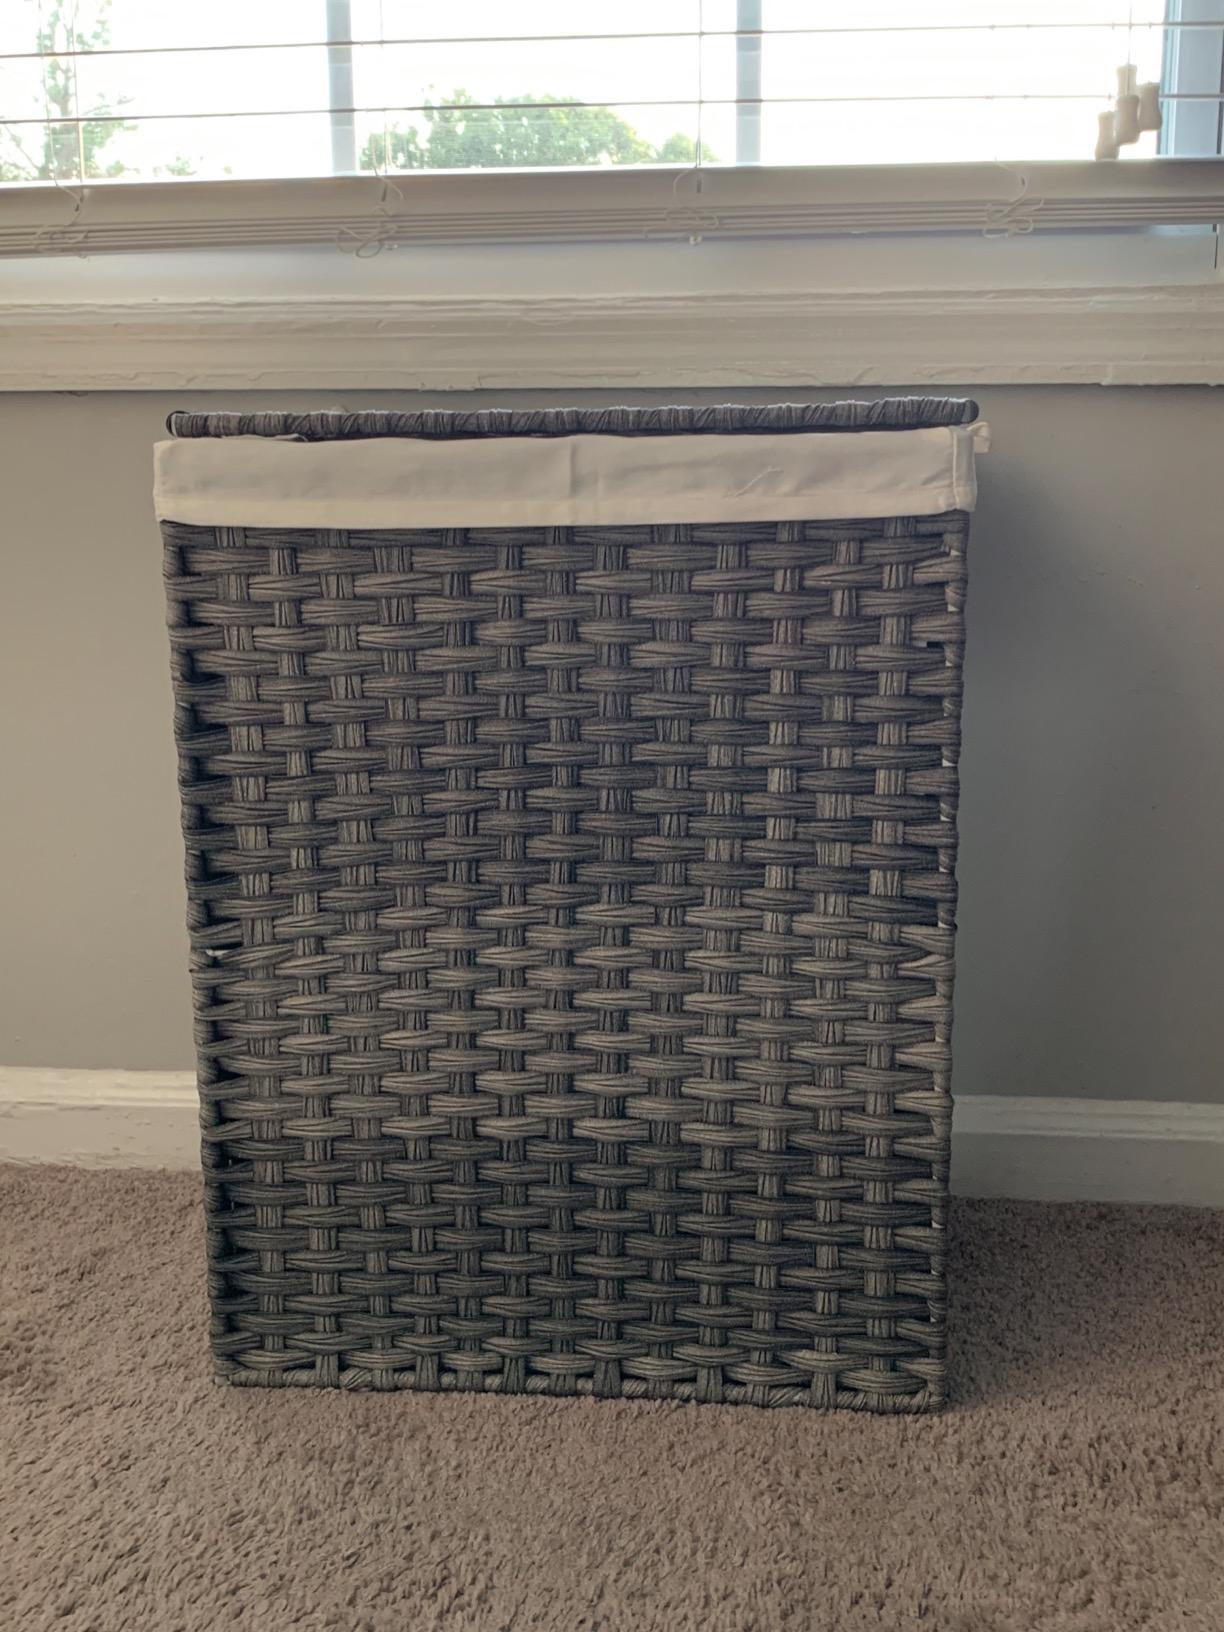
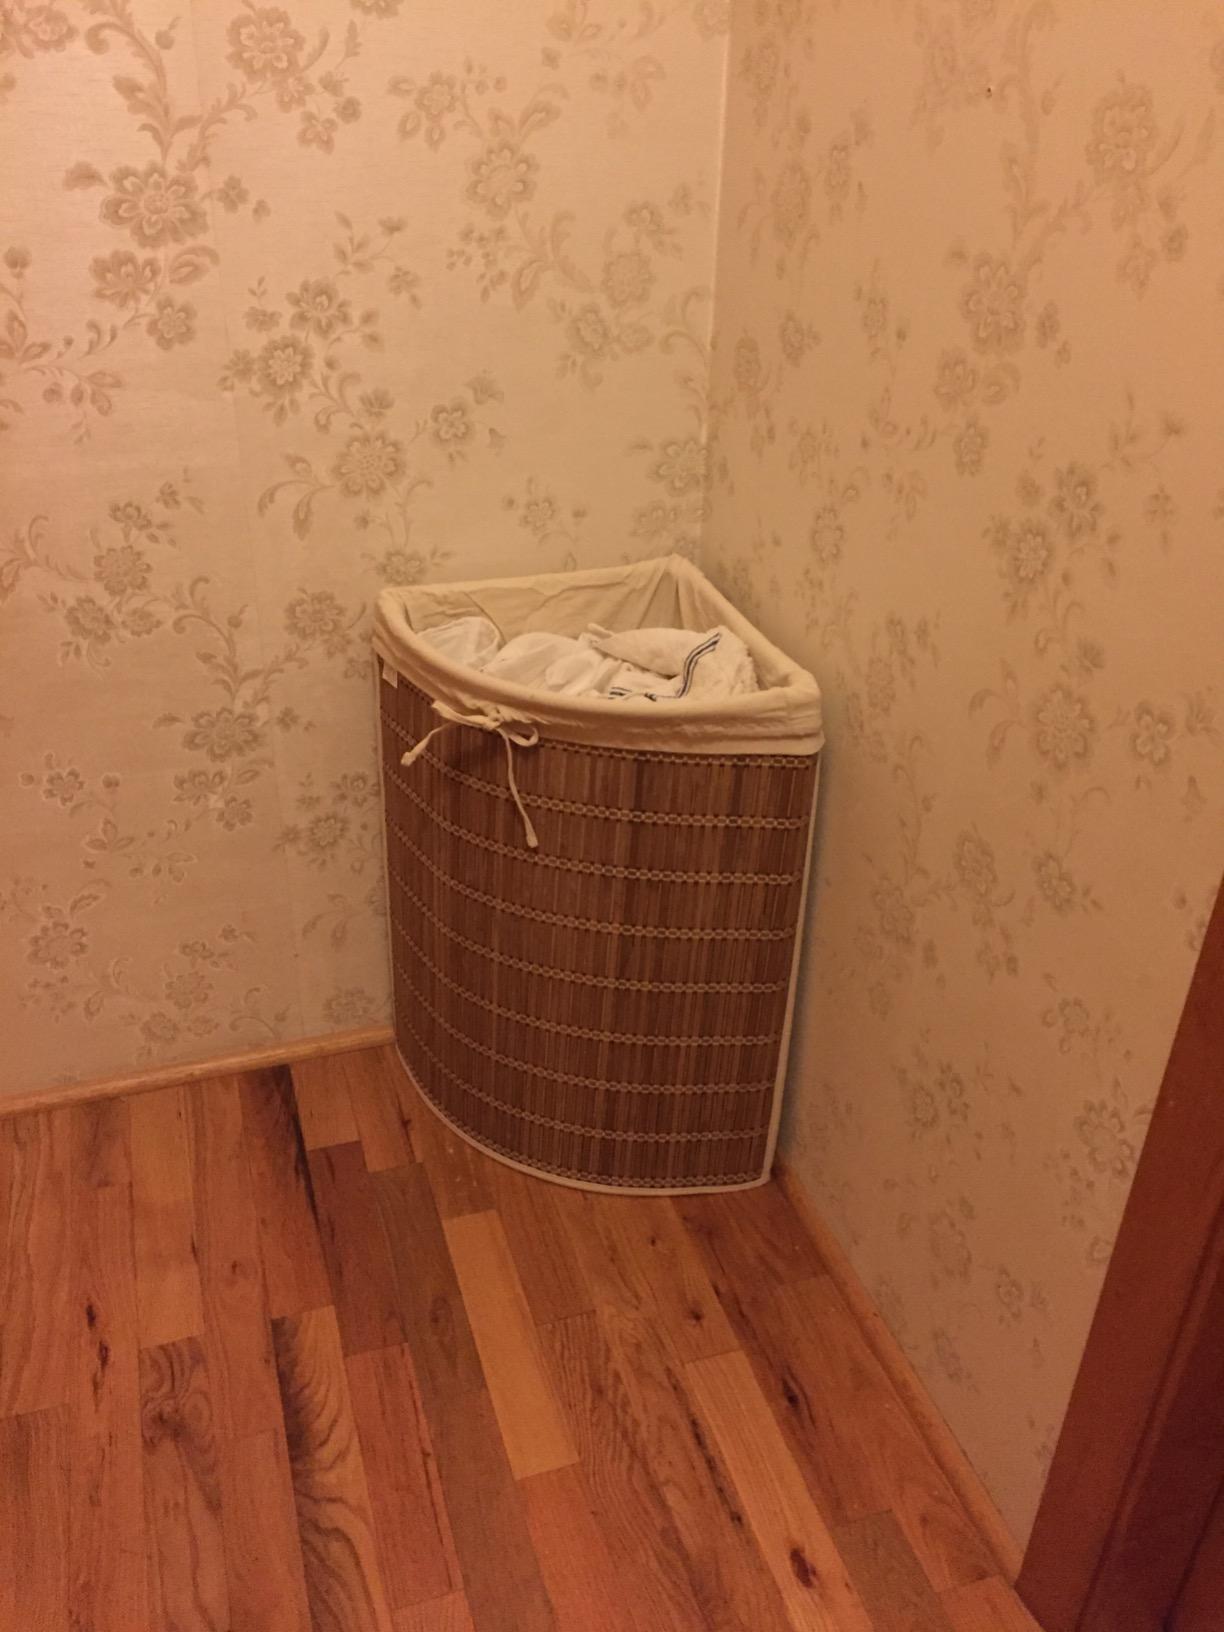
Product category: items_hamper
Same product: no